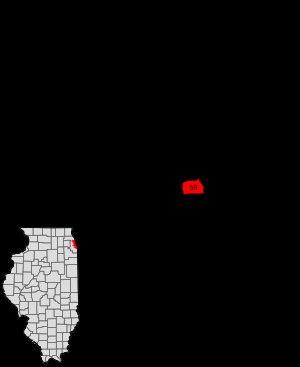
McKinley Park est l'un des 77 secteurs communautaires de la ville de Chicago aux États-Unis.